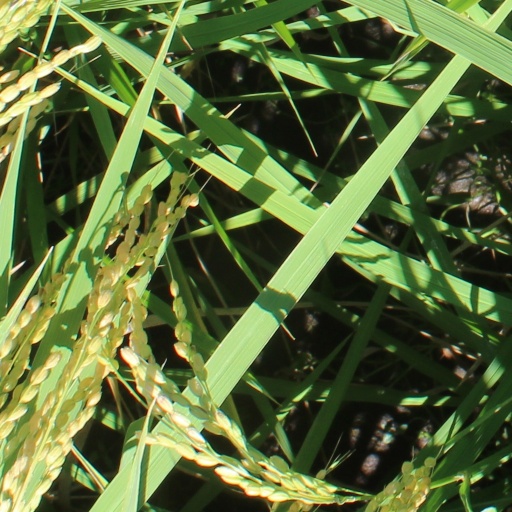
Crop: rice